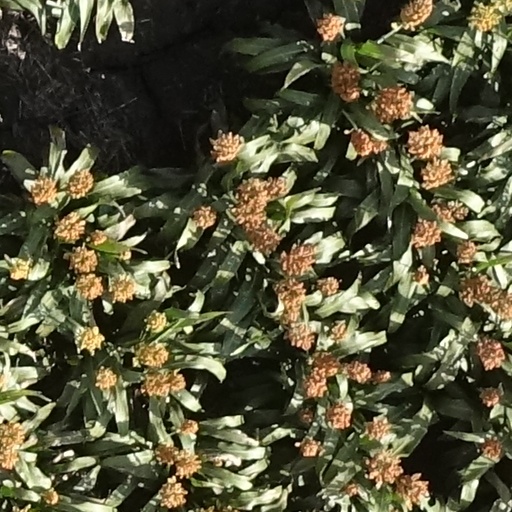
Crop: sorghum